Battle of Point Iroquois

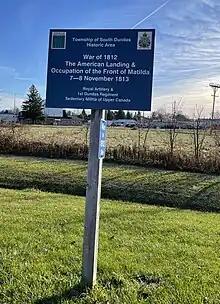
Sign commemorating the American landing and occupation of Matilda and Point Iroquois, 1813

All along the St. Lawrence front the local militia had been alert and keenly waited for the advancing American army. As Point Iroquois was the narrowest section of the river it was a likely spot for any crossing by American troops, and since the end of 1812 the Dundas Militia had been building breastworks on the heights to command the area. The fortified position was known as Fort Matilda or Fort Iroquois and before any advance up the river or shore could be made, the Americans needed to capture the breastworks. Piquets from the 1st Dundas Militia were on guard all along the shoreline and at the point, and as Macomb's Brigade landed on the Canadian shore the alarm was raised.